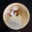
Label: bowl